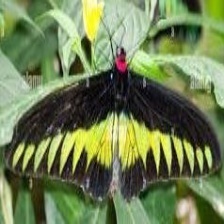
Species: BROOKES BIRDWING